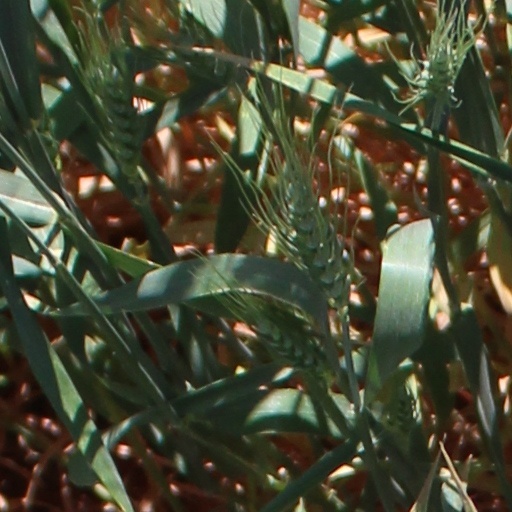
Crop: wheat